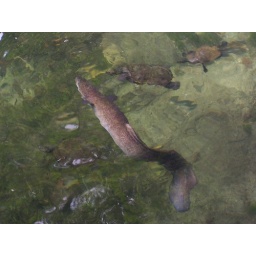
Clearer view of the Eel and Turtles...the water in the lake is very clear.